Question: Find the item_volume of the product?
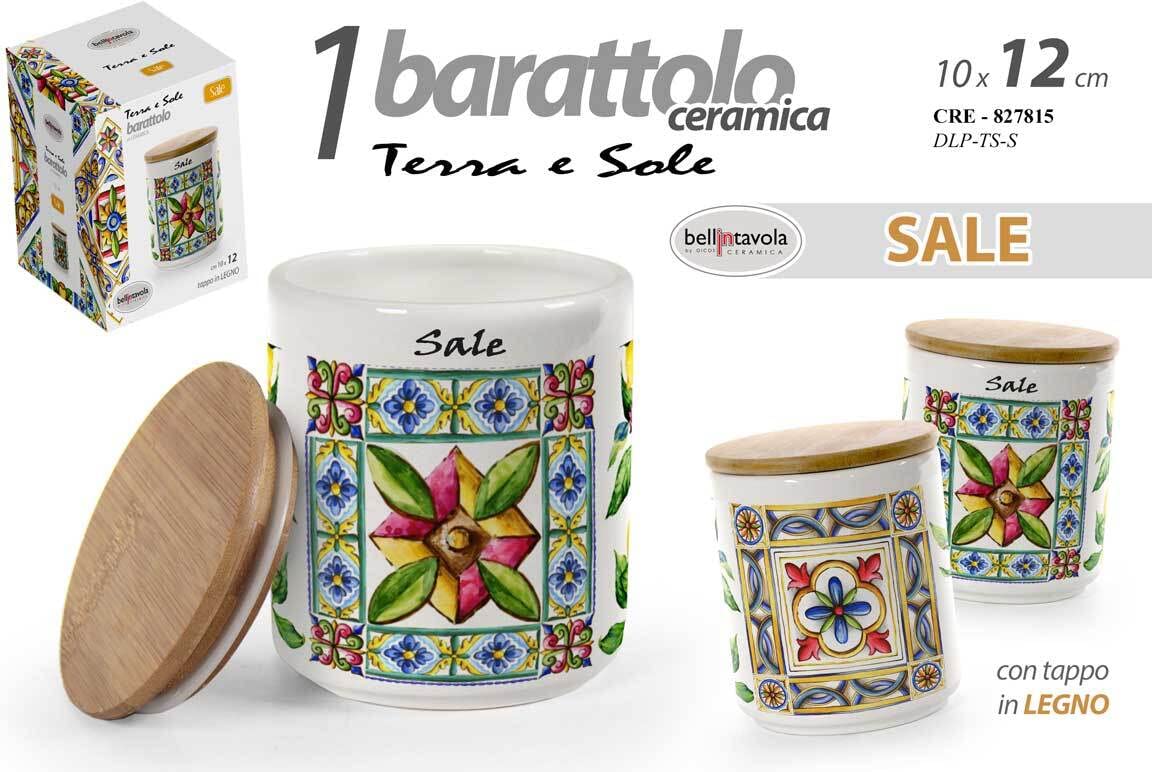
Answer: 827815.0 decilitre